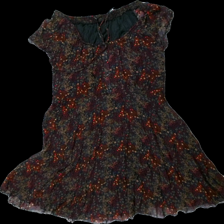
View: front
Type: Dress
Category: Ladies
Brand: Not in the list
Brand text on label: b.young
Colors: Black, Red, Yellow, Multicolor
Material: 100% polyester
Pattern: Floral print
Cut: Regular, Loose
Size: L
Season: All
Price range: 50-100
Recommended usage: Reuse
Description: Dark floral dress